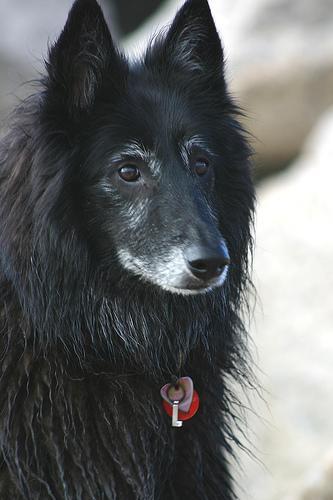
groenendael